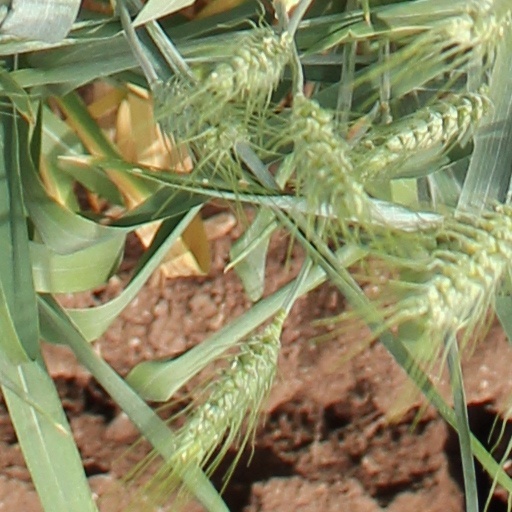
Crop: wheat